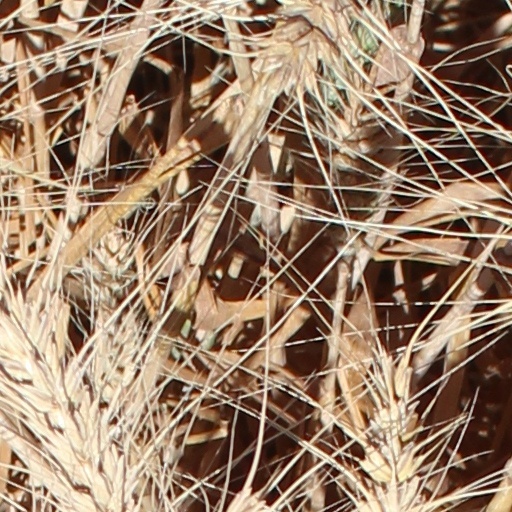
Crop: wheat